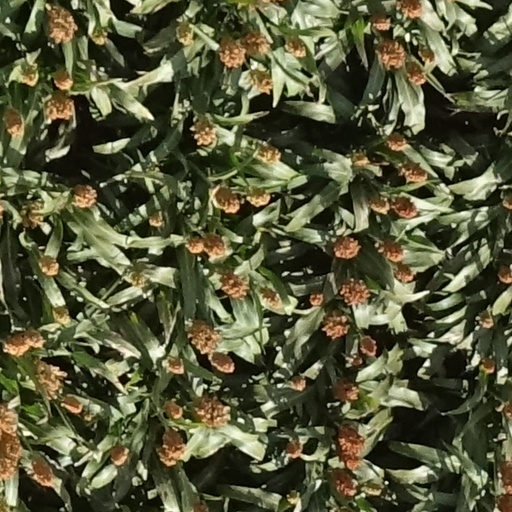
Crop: sorghum